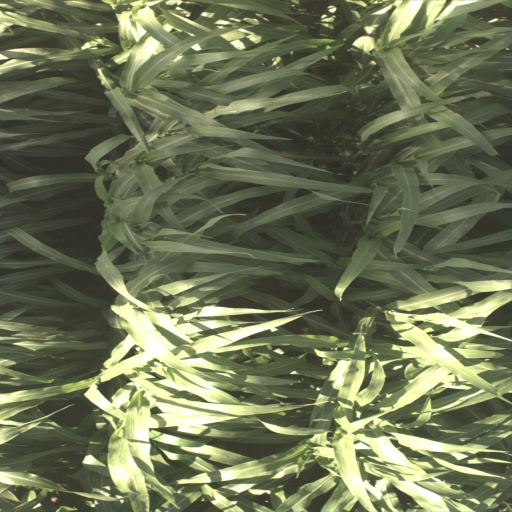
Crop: sorghum